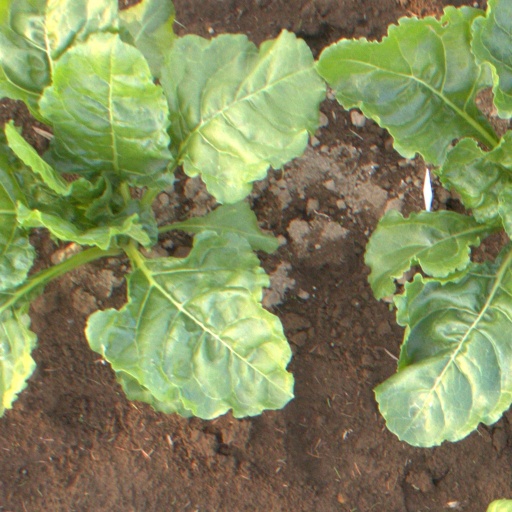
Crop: sugar beet